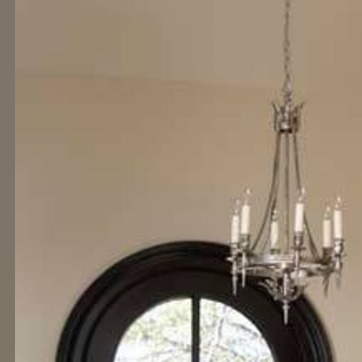
Material: painted